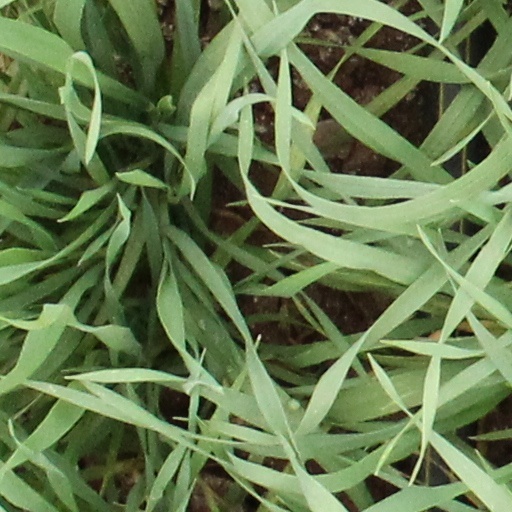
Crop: wheat